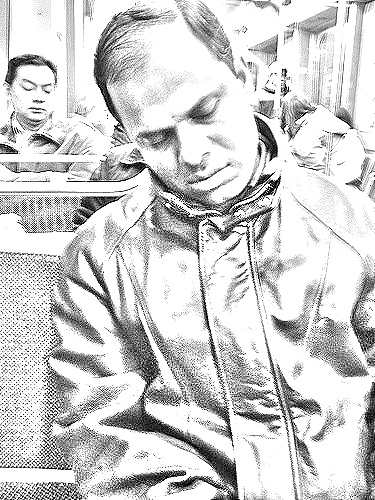
Portrait style: Sketch Portrait